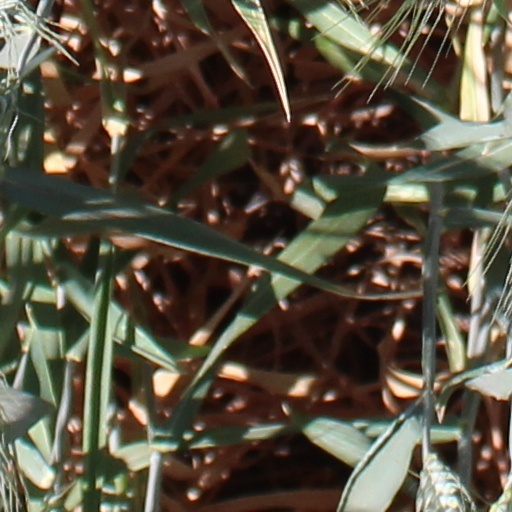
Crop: wheat